Oleg Ishutkin

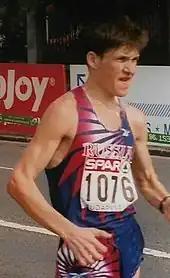
Ishutkin competing in the 1998 European Championships in Budapest

Oleg Ishutkin (born 22 July 1975) is a retired Russian race walker. He represented his native country at the 1997 World Championships in Athletics and just missed out on a medal, finishing fourth in the men's 50 km race. Among his other achievements was a silver medal from the 50 km walk at the 1997 IAAF World Race Walking Cup.